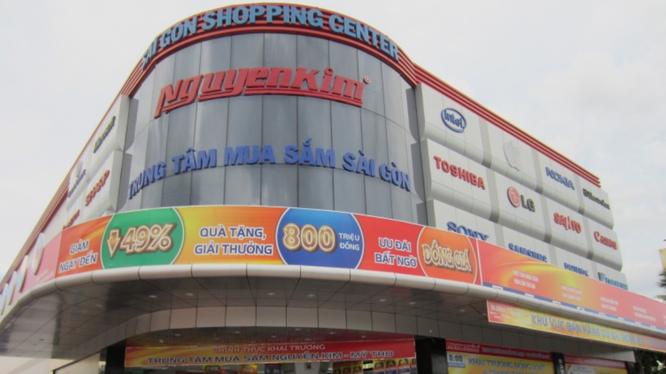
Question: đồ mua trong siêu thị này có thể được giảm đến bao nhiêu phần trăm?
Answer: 49%